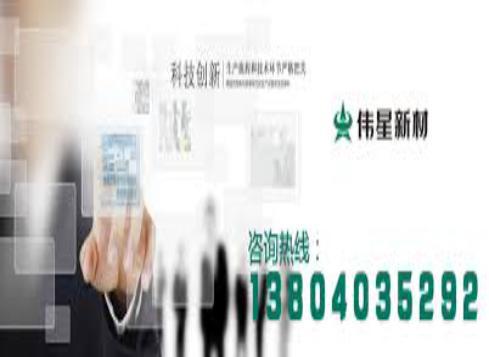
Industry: Others